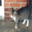
Label: cat